Sydney Community Services

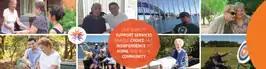
SCS provides ‘support and assistance to those who are elderly, frail, socially isolated, people with a disability or experiencing financial disadvantage in the community’.

A range of services are available for seniors, who are those aged 65 and over. First and foremost, SCS functions as a Community Advisory Service, providing information about community services as well as government programs, such as NDIS funded services, Targeted Early Intervention Programs as well as My Aged Care and Home Care Packages.